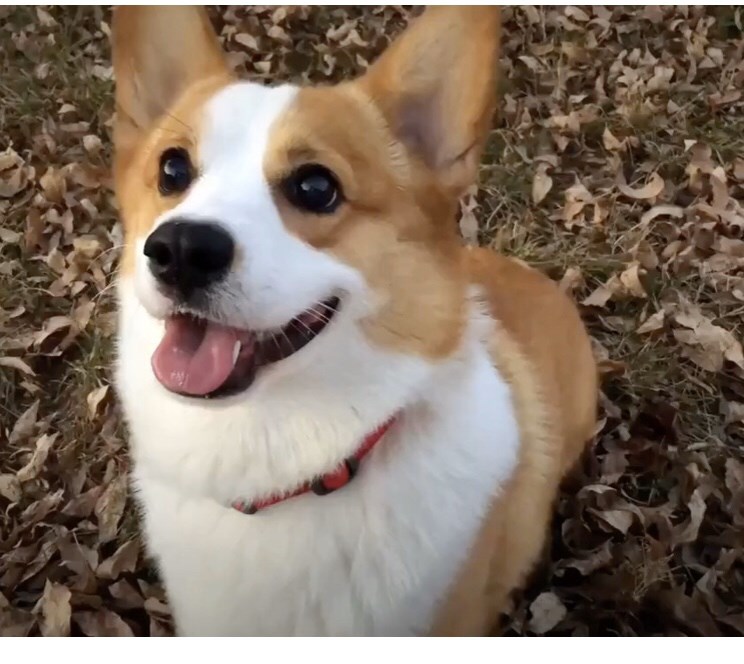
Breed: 2909-n000116-Cardigan